Geliebte Clara

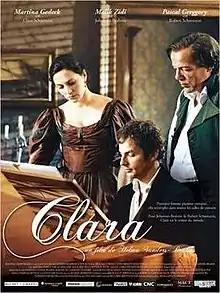
French release poster

Geliebte Clara ("Beloved Clara") is a Franco-German-Hungarian 2008 film, directed by Helma Sanders-Brahms, her last film before her 2014 death, about the pianist Clara Schumann and her marriage with the composer Robert Schumann.